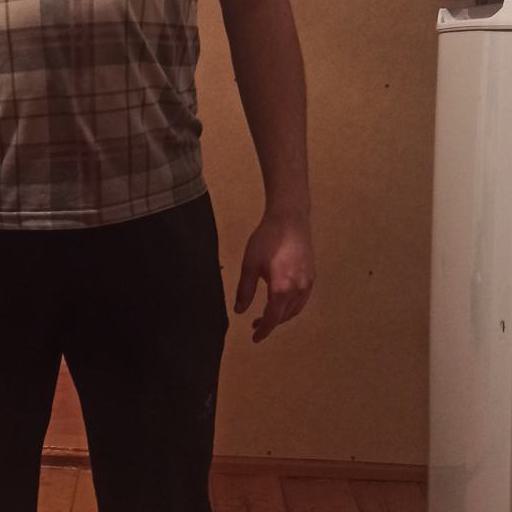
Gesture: no_gesture